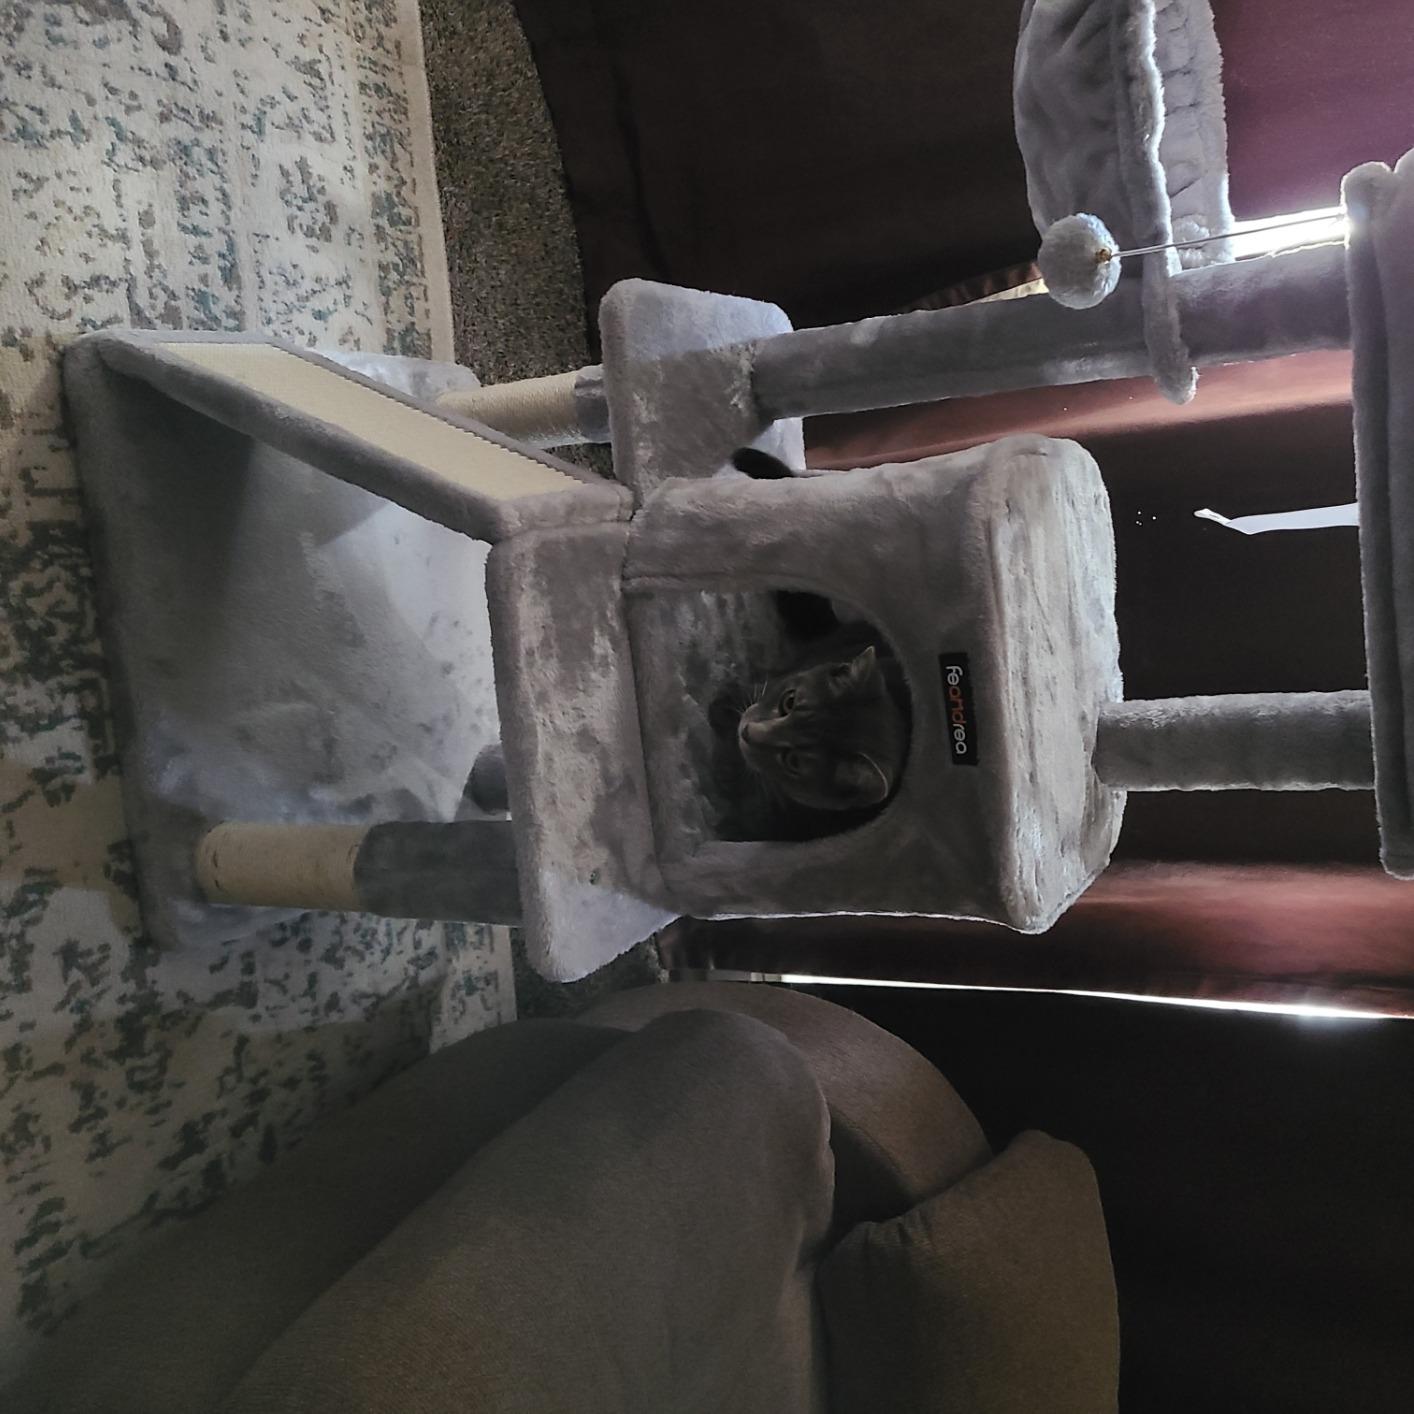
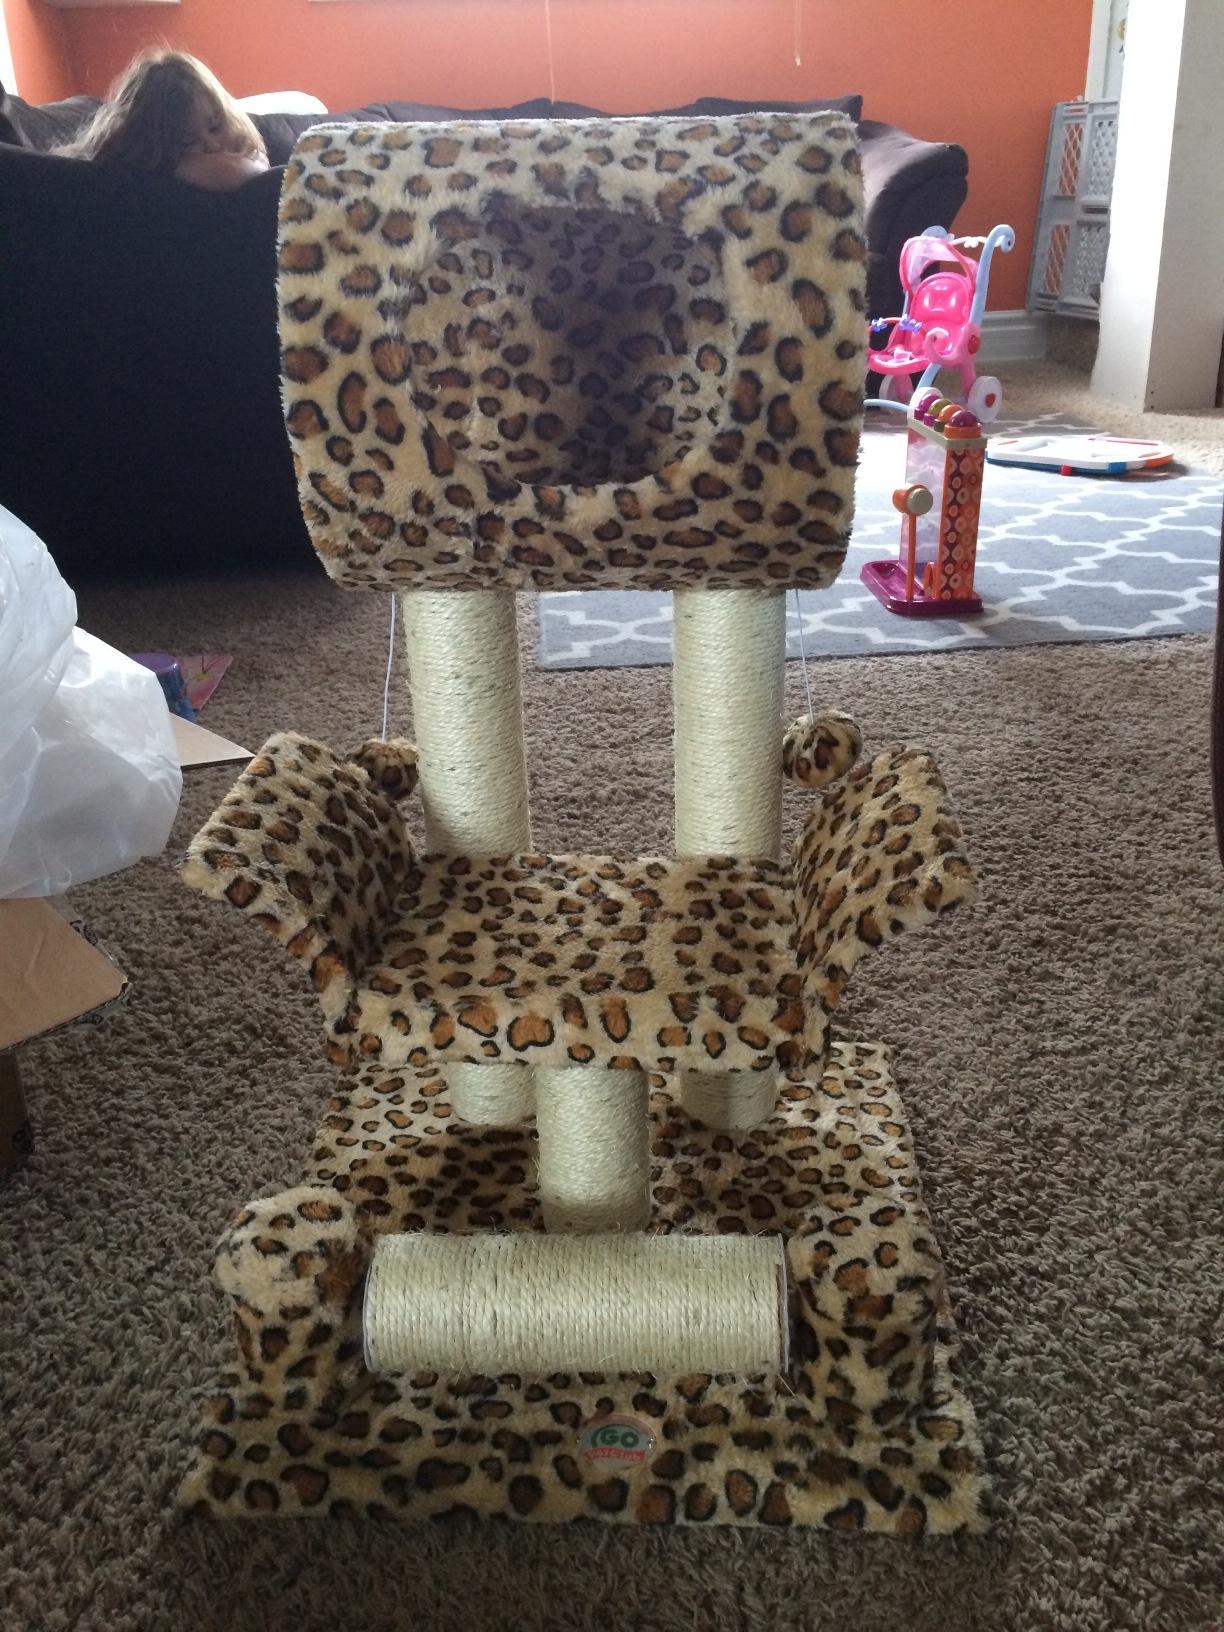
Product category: items_cat tree
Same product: no